Vince Boryla

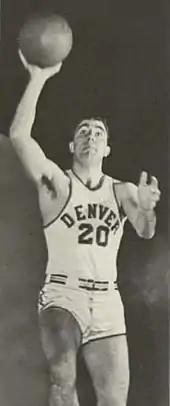
Boryla as a senior at Denver

Boryla played for the New York Knicks in the early 1950s. In 1951, Boryla scored nine points in the inaugural NBA All-Star Game and played in the NBA Finals in 1951 and 1953. Boryla did not participate in the 1952 playoffs. He later became the Knicks' coach from 1956 to 1958, and had an 80–85 record with them.